Polish Legion in Finland

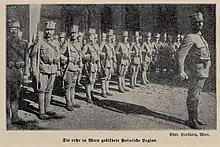
Soldiers of the Polish Legion in Finland

Polish Legion in Finland was a military unit made up of ethnic Poles who had been soldiers of the Russian Imperial Army during World War I and stationed in the Grand Duchy of Finland. Created on April 24, 1917 in Viipuri, the unit existed until March 1, 1918. It comprised an infantry battalion in Viipuri, an infantry company in Ino, and a heavy artillery battery in Sveaborg. At its peak, the Legion comprised 37 officers and 1,700 soldiers and was commanded by Captain Stanisław Bogusławski.